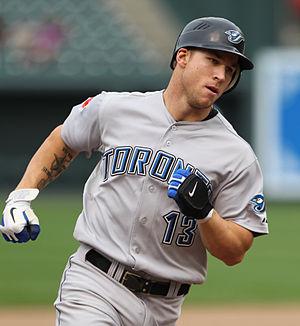
Brett Russell Lawrie est un joueur de troisième but de la Ligue majeure de baseball.